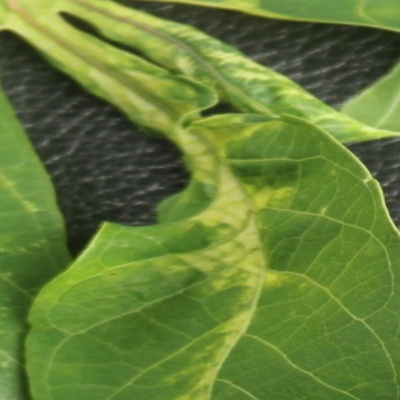
Crop: Cassava
Condition: mosaic